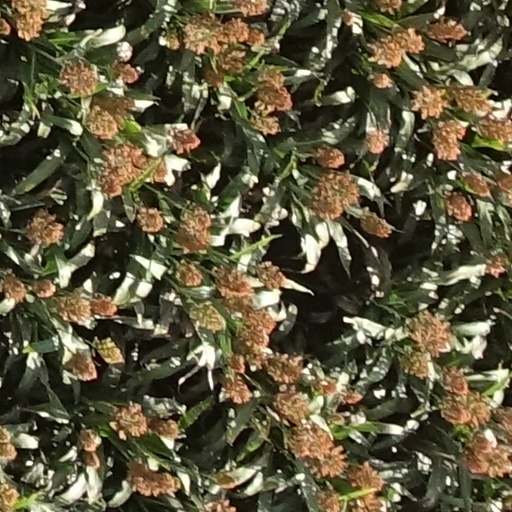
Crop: sorghum